Maywood, Illinois

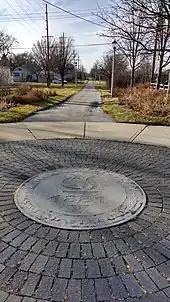
1st Avenue entry to Illinois Prairie Path with Maywood logo

As of the 2020 census there were 23,512 people, 7,634 households, and 5,065 families residing in the village. The population density was . There were 8,444 housing units at an average density of . The racial makeup of the village was 61.05% African American, 7.35% White, 1.49% Native American, 0.57% Asian, 0.05% Pacific Islander, 20.05% from other races, and 9.45% from two or more races. Hispanic or Latino of any race were 34.03% of the population.